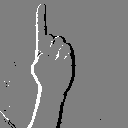
ASL letter: z